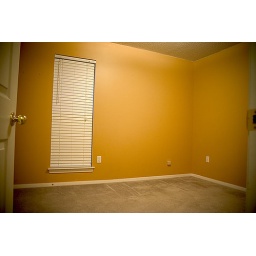
This is the third bedroom in the house. Guest bedroom, office maybe. That paint is going ASAP.